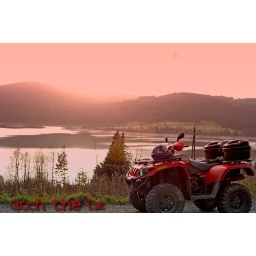
in the wonderfull black forest with the arctic cat in november 06